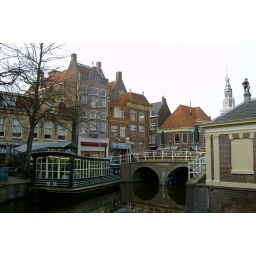
in the center of town; the area around the fish market and the flower boat